Horace Greely Prettyman

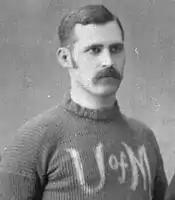
Prettyman from 1885 team photograph

In 1884, Prettyman was chosen as captain of the football team. The team won both of its intercollegiate games, including an 18 to 10 win in its first match against its eventual rival, the University of Chicago. The team beat Albion College 18 to 0 in its other game in 1884. Prettyman received his bachelor's degree in 1885, but stayed on at the university as a graduate student from 1885 to 1886. In 1885, Prettyman was again selected as captain and led the football team to its second consecutive undefeated season. The 1885 team did not allow its opponents to score a single point, outscoring them 82 to 0.